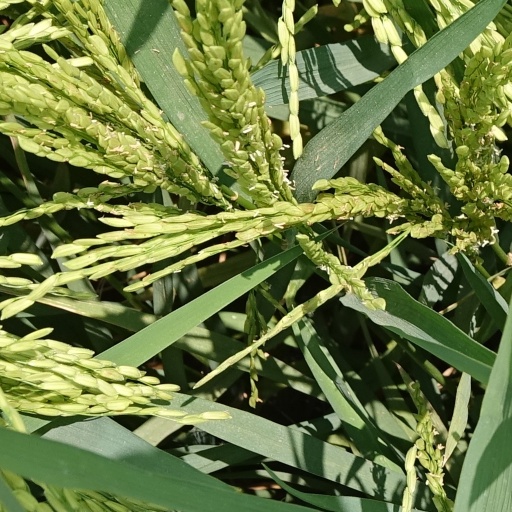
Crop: rice